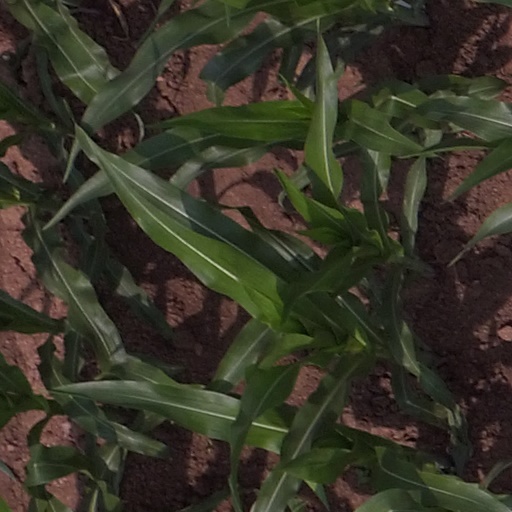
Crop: maize; corn